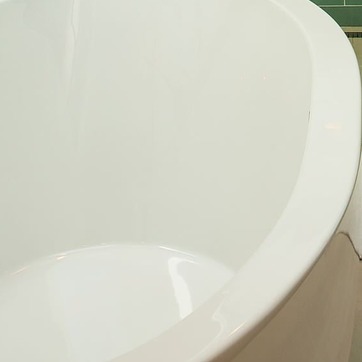
Material: ceramic